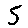
Label: 5